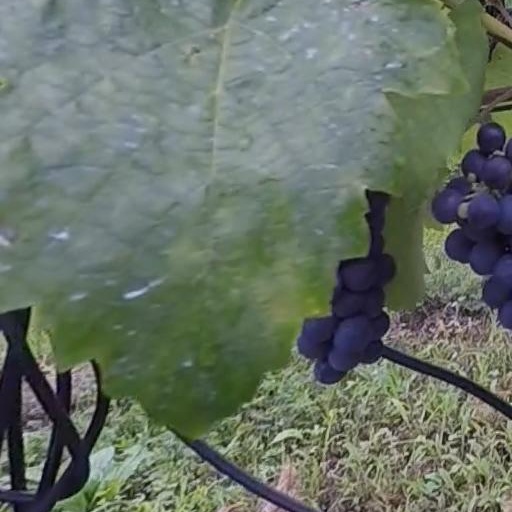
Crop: grape